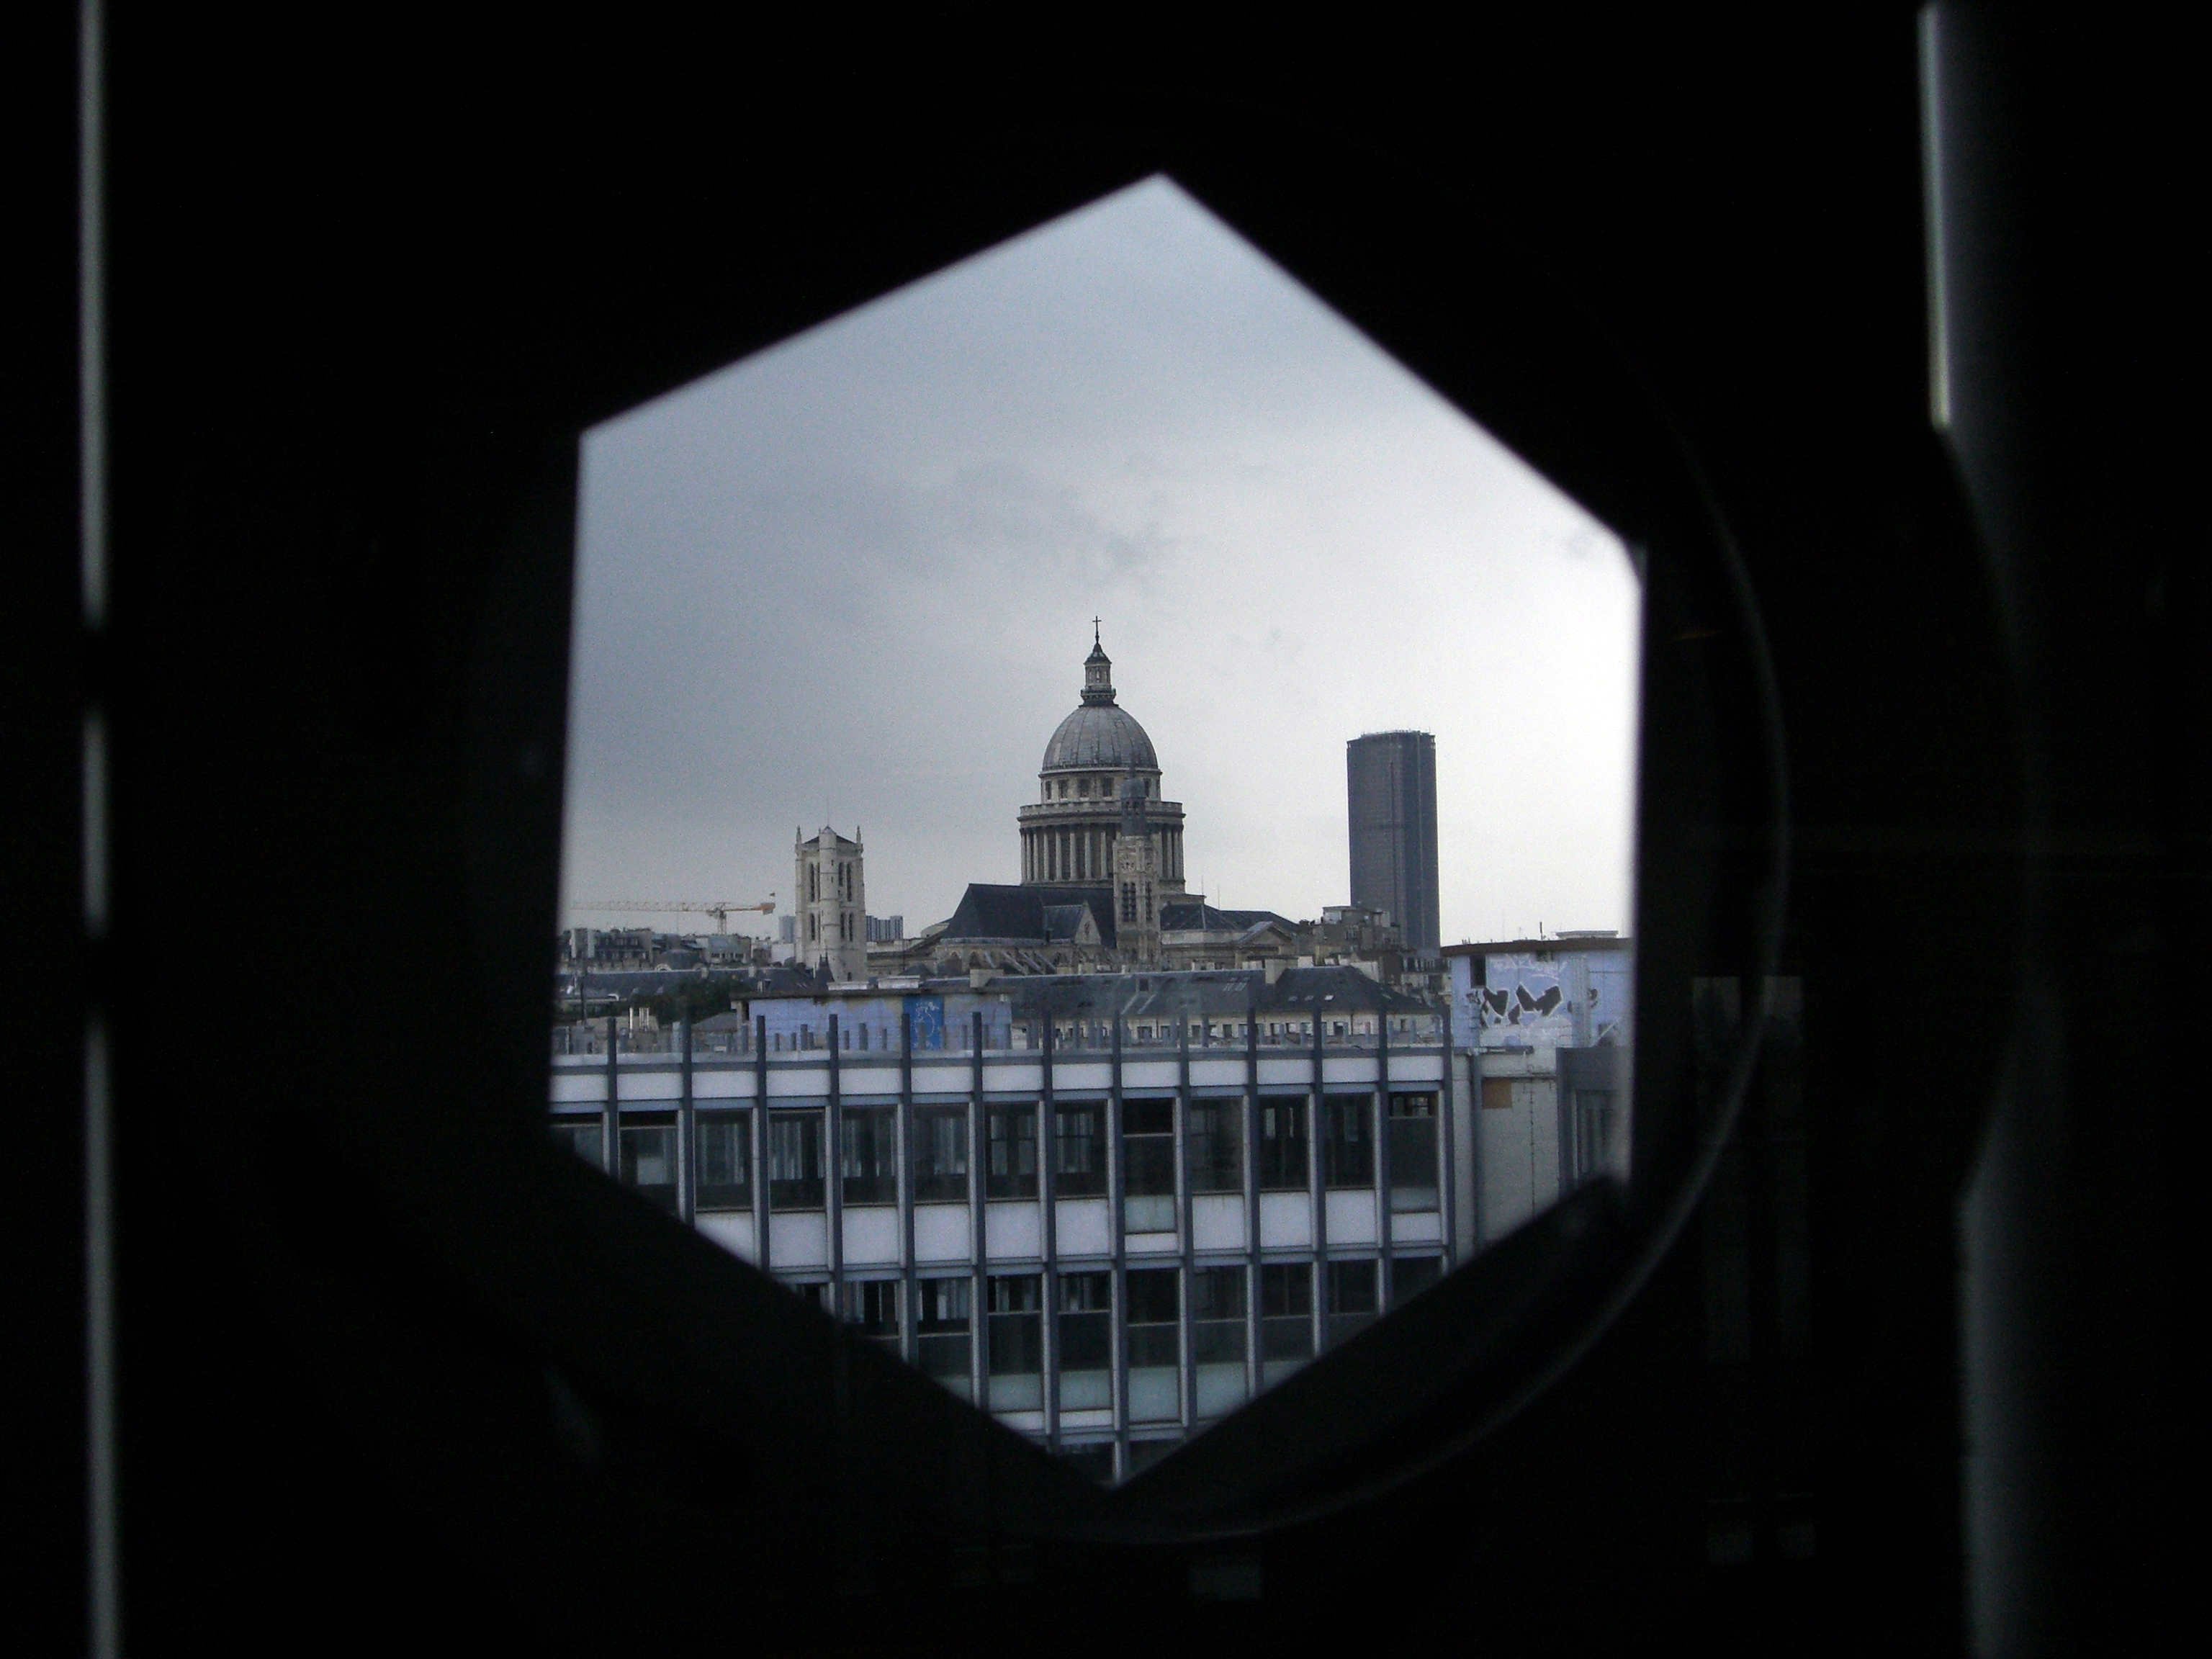
outdoor, light, black and white, architecture, skyline, street, night, photography, window, city, paris, skyscraper, france, europe, evening, reflection, geometry, darkness, black, monochrome, creativecommons, stock, ccby, geometrie, 2d, carloszgz, original, wallpaper, cmstoolsphotoring, fondodepantalla, postal, postcard, cartepostale, freeculturalworks, openlicense, freepictures, rue, calle, geometria, arquitectura, francia, europa, tourmontparnasse, ventana, fenetre, institutdumondearabe, image, pantheon, shape, hexagone, lyc ehenriiv, monochrome photography